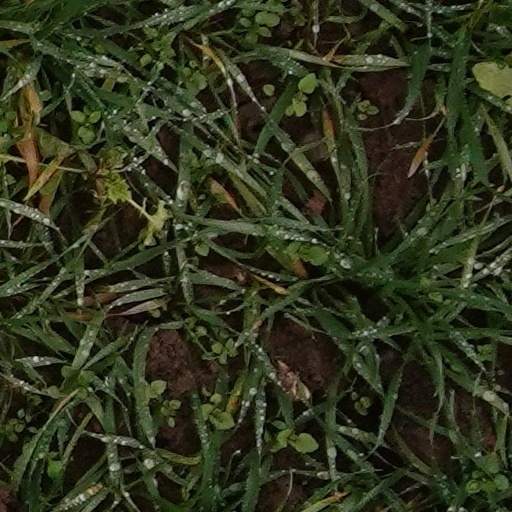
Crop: wheat